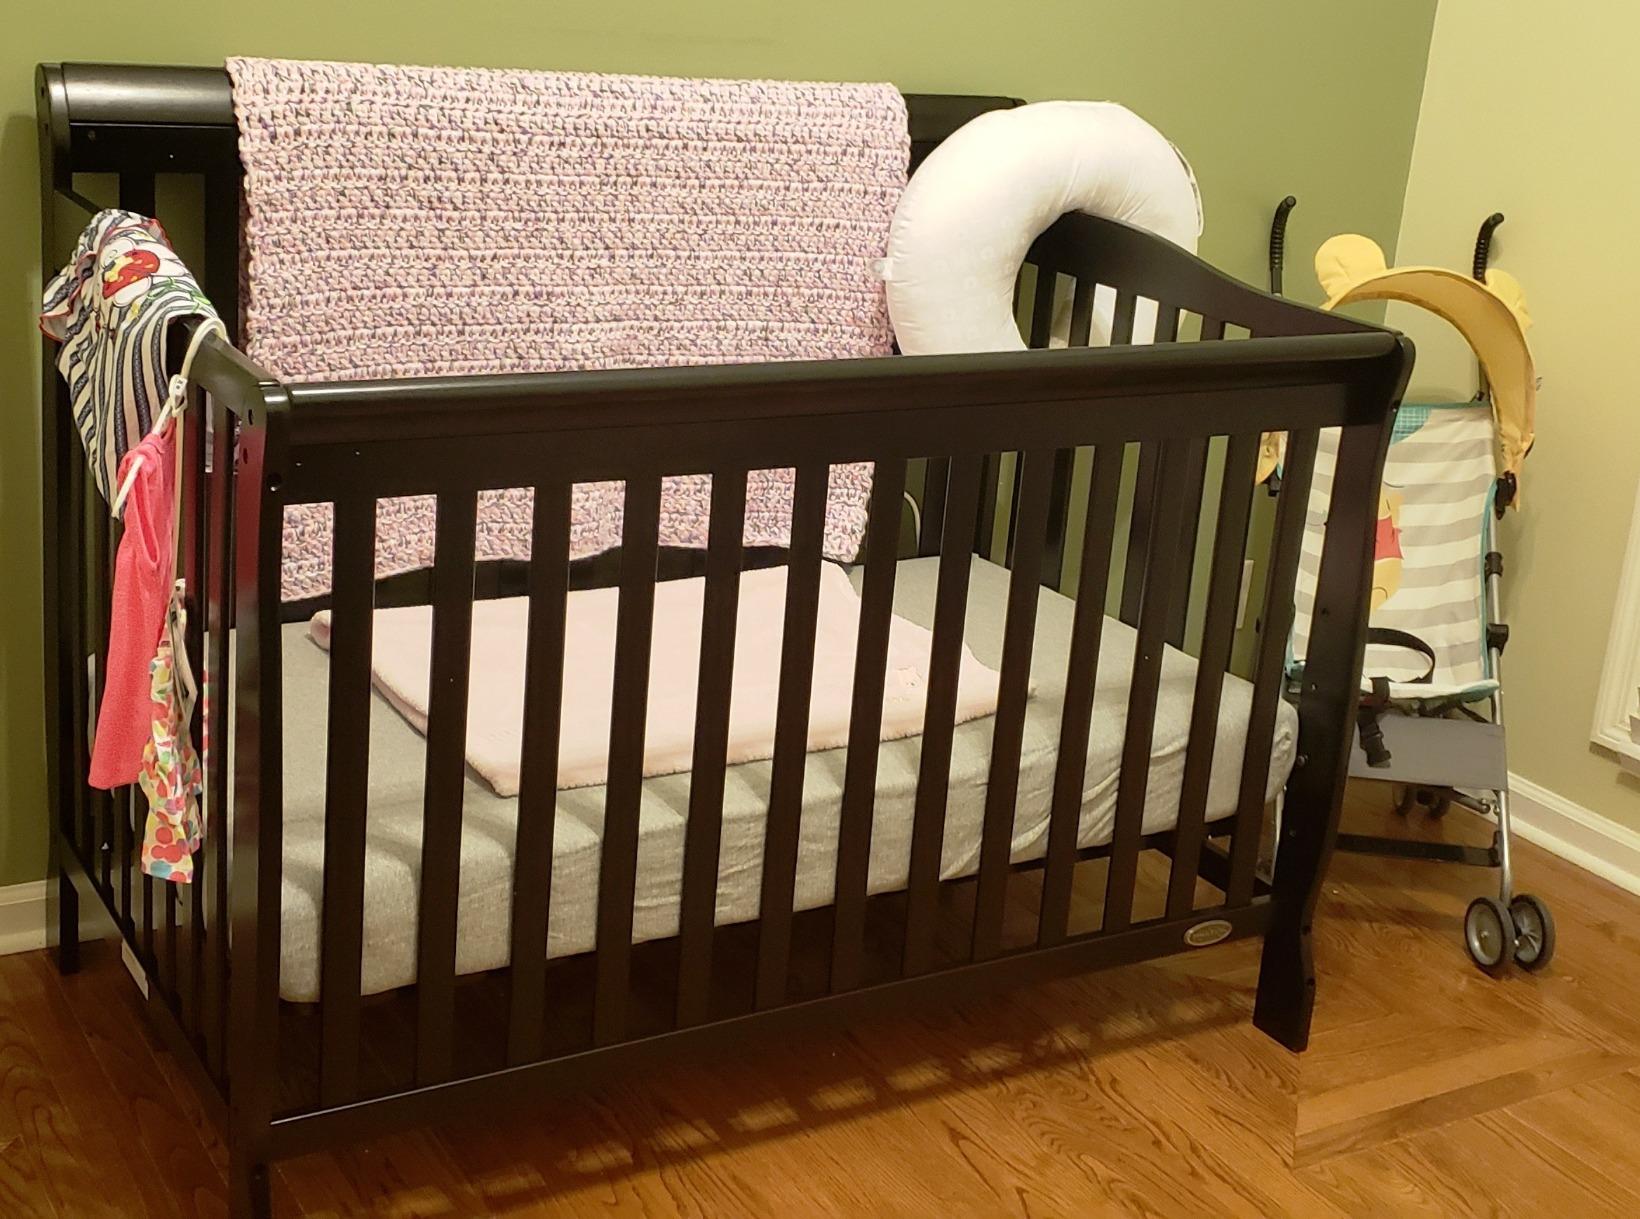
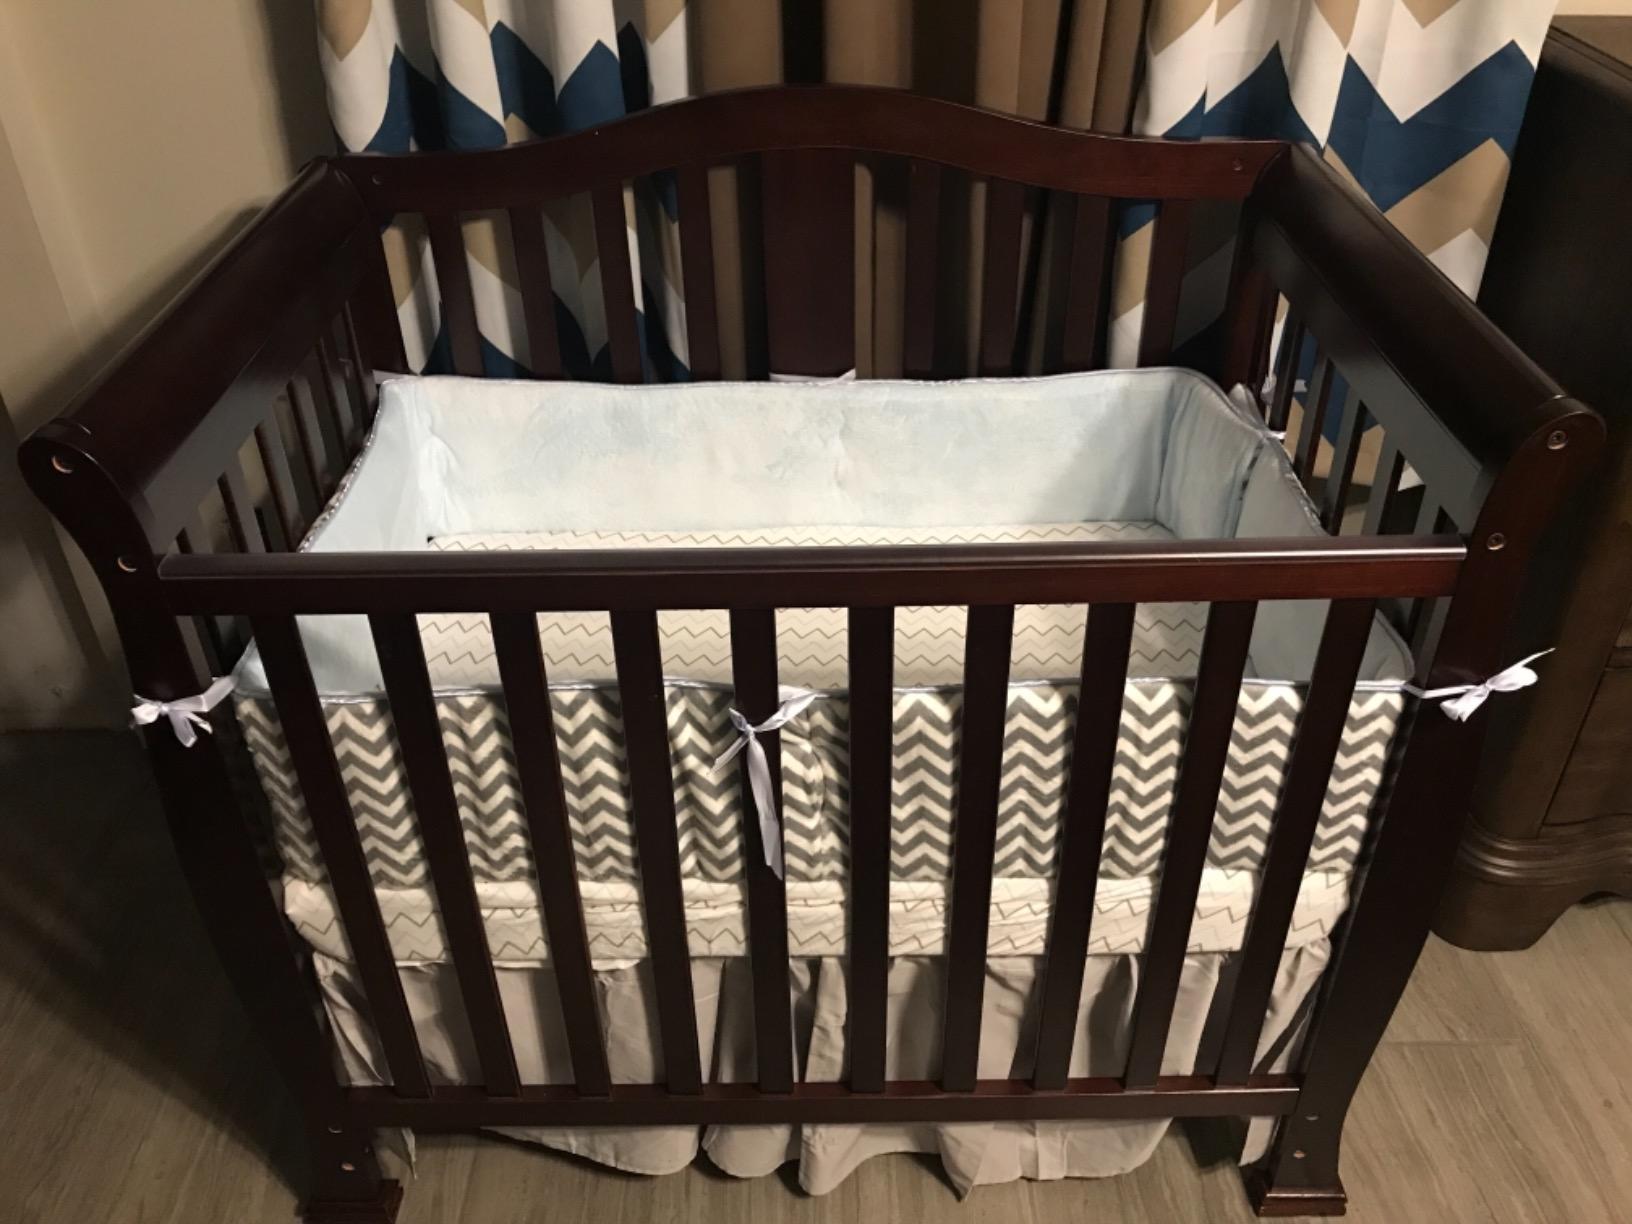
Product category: products_crib
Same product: no